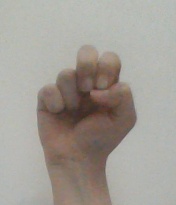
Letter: gaaf